Aye Mere Watan Ke Logo

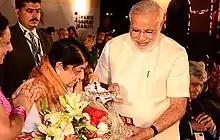
Mangeshkar and Narendra Modi at the 51st anniversary of "Aye Mere Watan Ke Logon" in 2014

All of the artists and technicians involved with the song including singers, musicians, music director, lyricist, recording studio, sound recordist pledged the royalties from the song in perpetuity to the War Widows Fund. Per Pradeep's last wishes, royalties for sale of records of the song were to be donated to war widows. In 2005, the Bombay High Court asked the music company His Master's Voice to indicate a lump sum payable to the Army Welfare Fund for the disabled and war widows from the song's royalty proceeds.